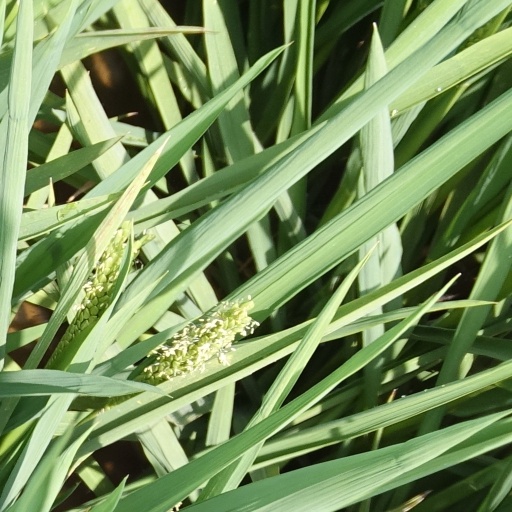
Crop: rice